Uma Duyev

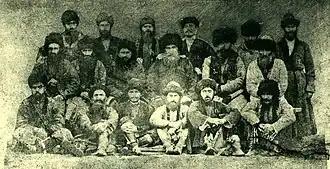
Photo taken in the Groznaya fortress after the verdict read out by the court-martial in December 1877. In the center is Uma-Khadzhi, to the right of him is Alibek-Khadzhi

During the assault on the fortress, Uma was badly wounded in the shoulder, as well as his son Tutakai, who would later die. After a second assault, on 3 November at 8 o'clock in the morning, the Sogratli collaborators arrived at the Russians with an expression of humility. They seized and handed over their leaders to the Russians: Muhammad-Khadzhi Sogratli, his father Sheikh Abdurakhman-Khadzhi, Abdul-Mejid Kumukh, Abbas Pasha, Umma-Khadzhi Duev, Dada Umaev, Dada Zalmaev. Alibek-Khadzhi managed to escape from the encirclement and return to Chechnya.